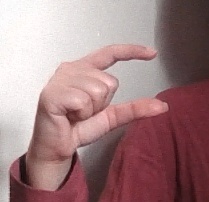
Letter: dal